Lithaire

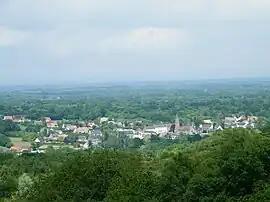
The village seen from Mont Castre

Lithaire is a former commune in the Manche department in Normandy in north-western France. On 1 January 2016, it was merged into the new commune of Montsenelle.